Liri Blues Festival

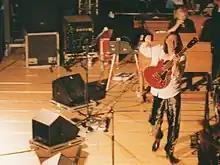
Robben Ford at Liri Blues (SS. Triade Square, Isola del Liri, October 2002)

Liri Blues and Isola del Liri have become very attached to Louisiana and in particular to the twin city New Orleans. Various artists who have performed at the festival, like Dr. John, Alvin Batiste, Rockin' Dopsie, C. J. Chenier and Zachary Richard with his zydeco style, have been and still are ambassadors of the music of Louisiana throughout the world.